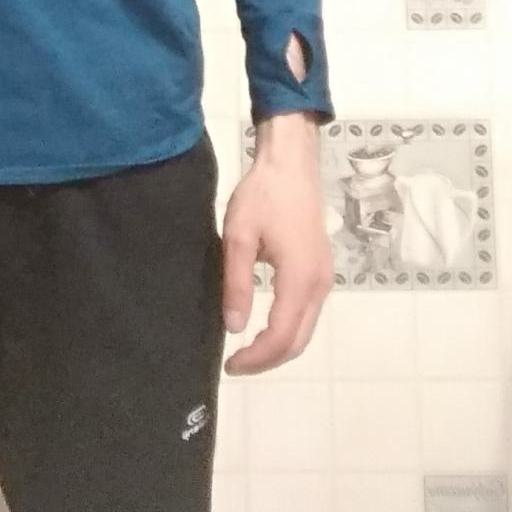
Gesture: no_gesture